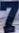
Number: 7